Old Federal Reserve Bank Building (San Francisco)

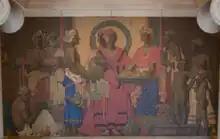
"Traders of the Adriatic" mural by Jules Guérin, located in the lobby

In an article for the San Francisco Examiner, Kelham outlined his views on the future of architecture, writing that "the influence of the Exposition's architecture is going to be felt on the Pacific Coast. Hereafter the clients who contemplate erecting buildings both of a public and private character will bring their architects, sculptors and decorators together as a board and leave them free to evolve by their united efforts thoroughly harmonious plans."